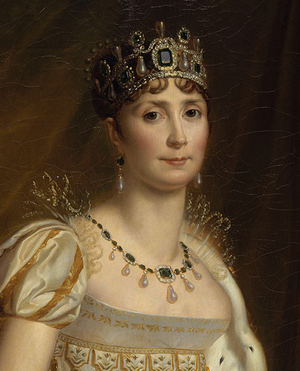
Joséphine de Beauharnais
Joséphine i 1804
Joséphine de Beauharnais var Napoleon 1.s første hustru og Frankrigs kejserinde.